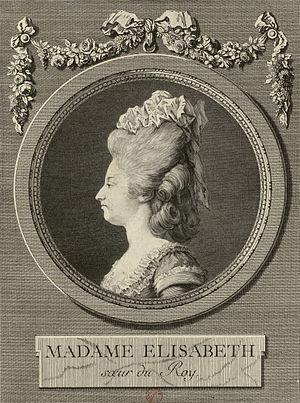
Élisabeth Philippe Marie Hélène de France, dite Madame Élisabeth, née le 3 mai 1764 à Versailles et morte guillotinée le 10 mai 1794 à Paris. Elle est le huitième et dernier enfant du dauphin Louis et de Marie-Josèphe de Saxe et la sœur du roi Louis XVI à qui elle apporta un soutien indéfectible.
Marie-Louise-Adélaïde Boizot est une graveuse d'interprétation au burin française, née le 15 août 1744 à Paris où elle est morte en 1800.